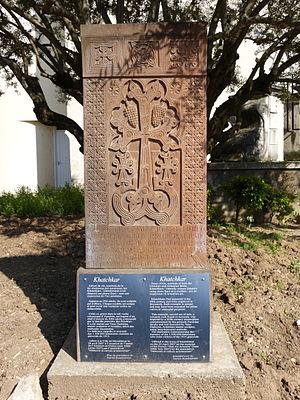
«
L'Union des Églises évangéliques arméniennes de France est un regroupement d'églises chrétiennes évangéliques, issues de la diaspora arménienne présente en France. Elle est issue du mouvement missionnaire qui donna naissance à l'Église évangélique arménienne au XIXᵉ siècle. Elle est membre du CNEF.